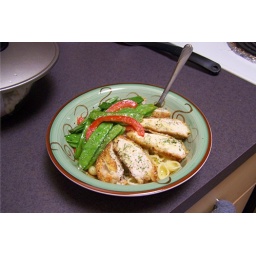
Breaded chicken breasts, red peppers, snow peas, over shells with scampi butter. YUM! You just can't go wrong with garlic!